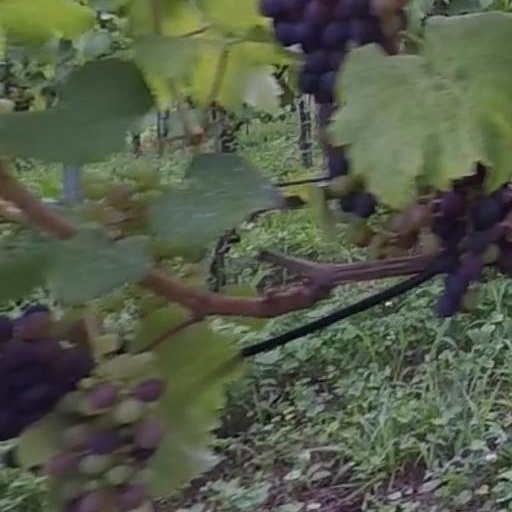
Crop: grape